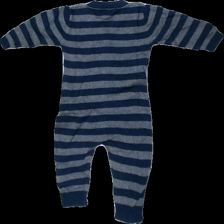
View: back
Type: Top
Category: Children
Brand: Cubus
Colors: Grey, Blue
Material: 79% bomull 21% nylon
Pattern: Striped
Cut: C-collar
Size: 74
Season: All
Price range: 50-100
Recommended usage: Reuse
Description: randig body